Charlotte McShane

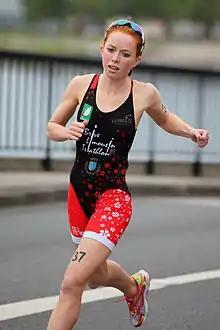
Charlotte McShane placing 25th at the Grand Prix opening in Dunkirk, 2013.

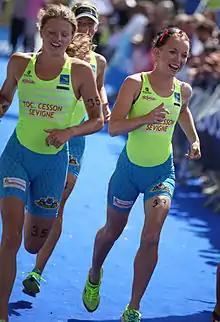
Charlotte McShane with Mariya Shorets in Tour, 2011.

Charlotte McShane (born 14 August 1990 in Wick, Scotland) is a Scottish-born Australian professional triathlete and the 2013 U23 ITU World Triathlon Champion and the 2008 Xterra U20 World Champion.